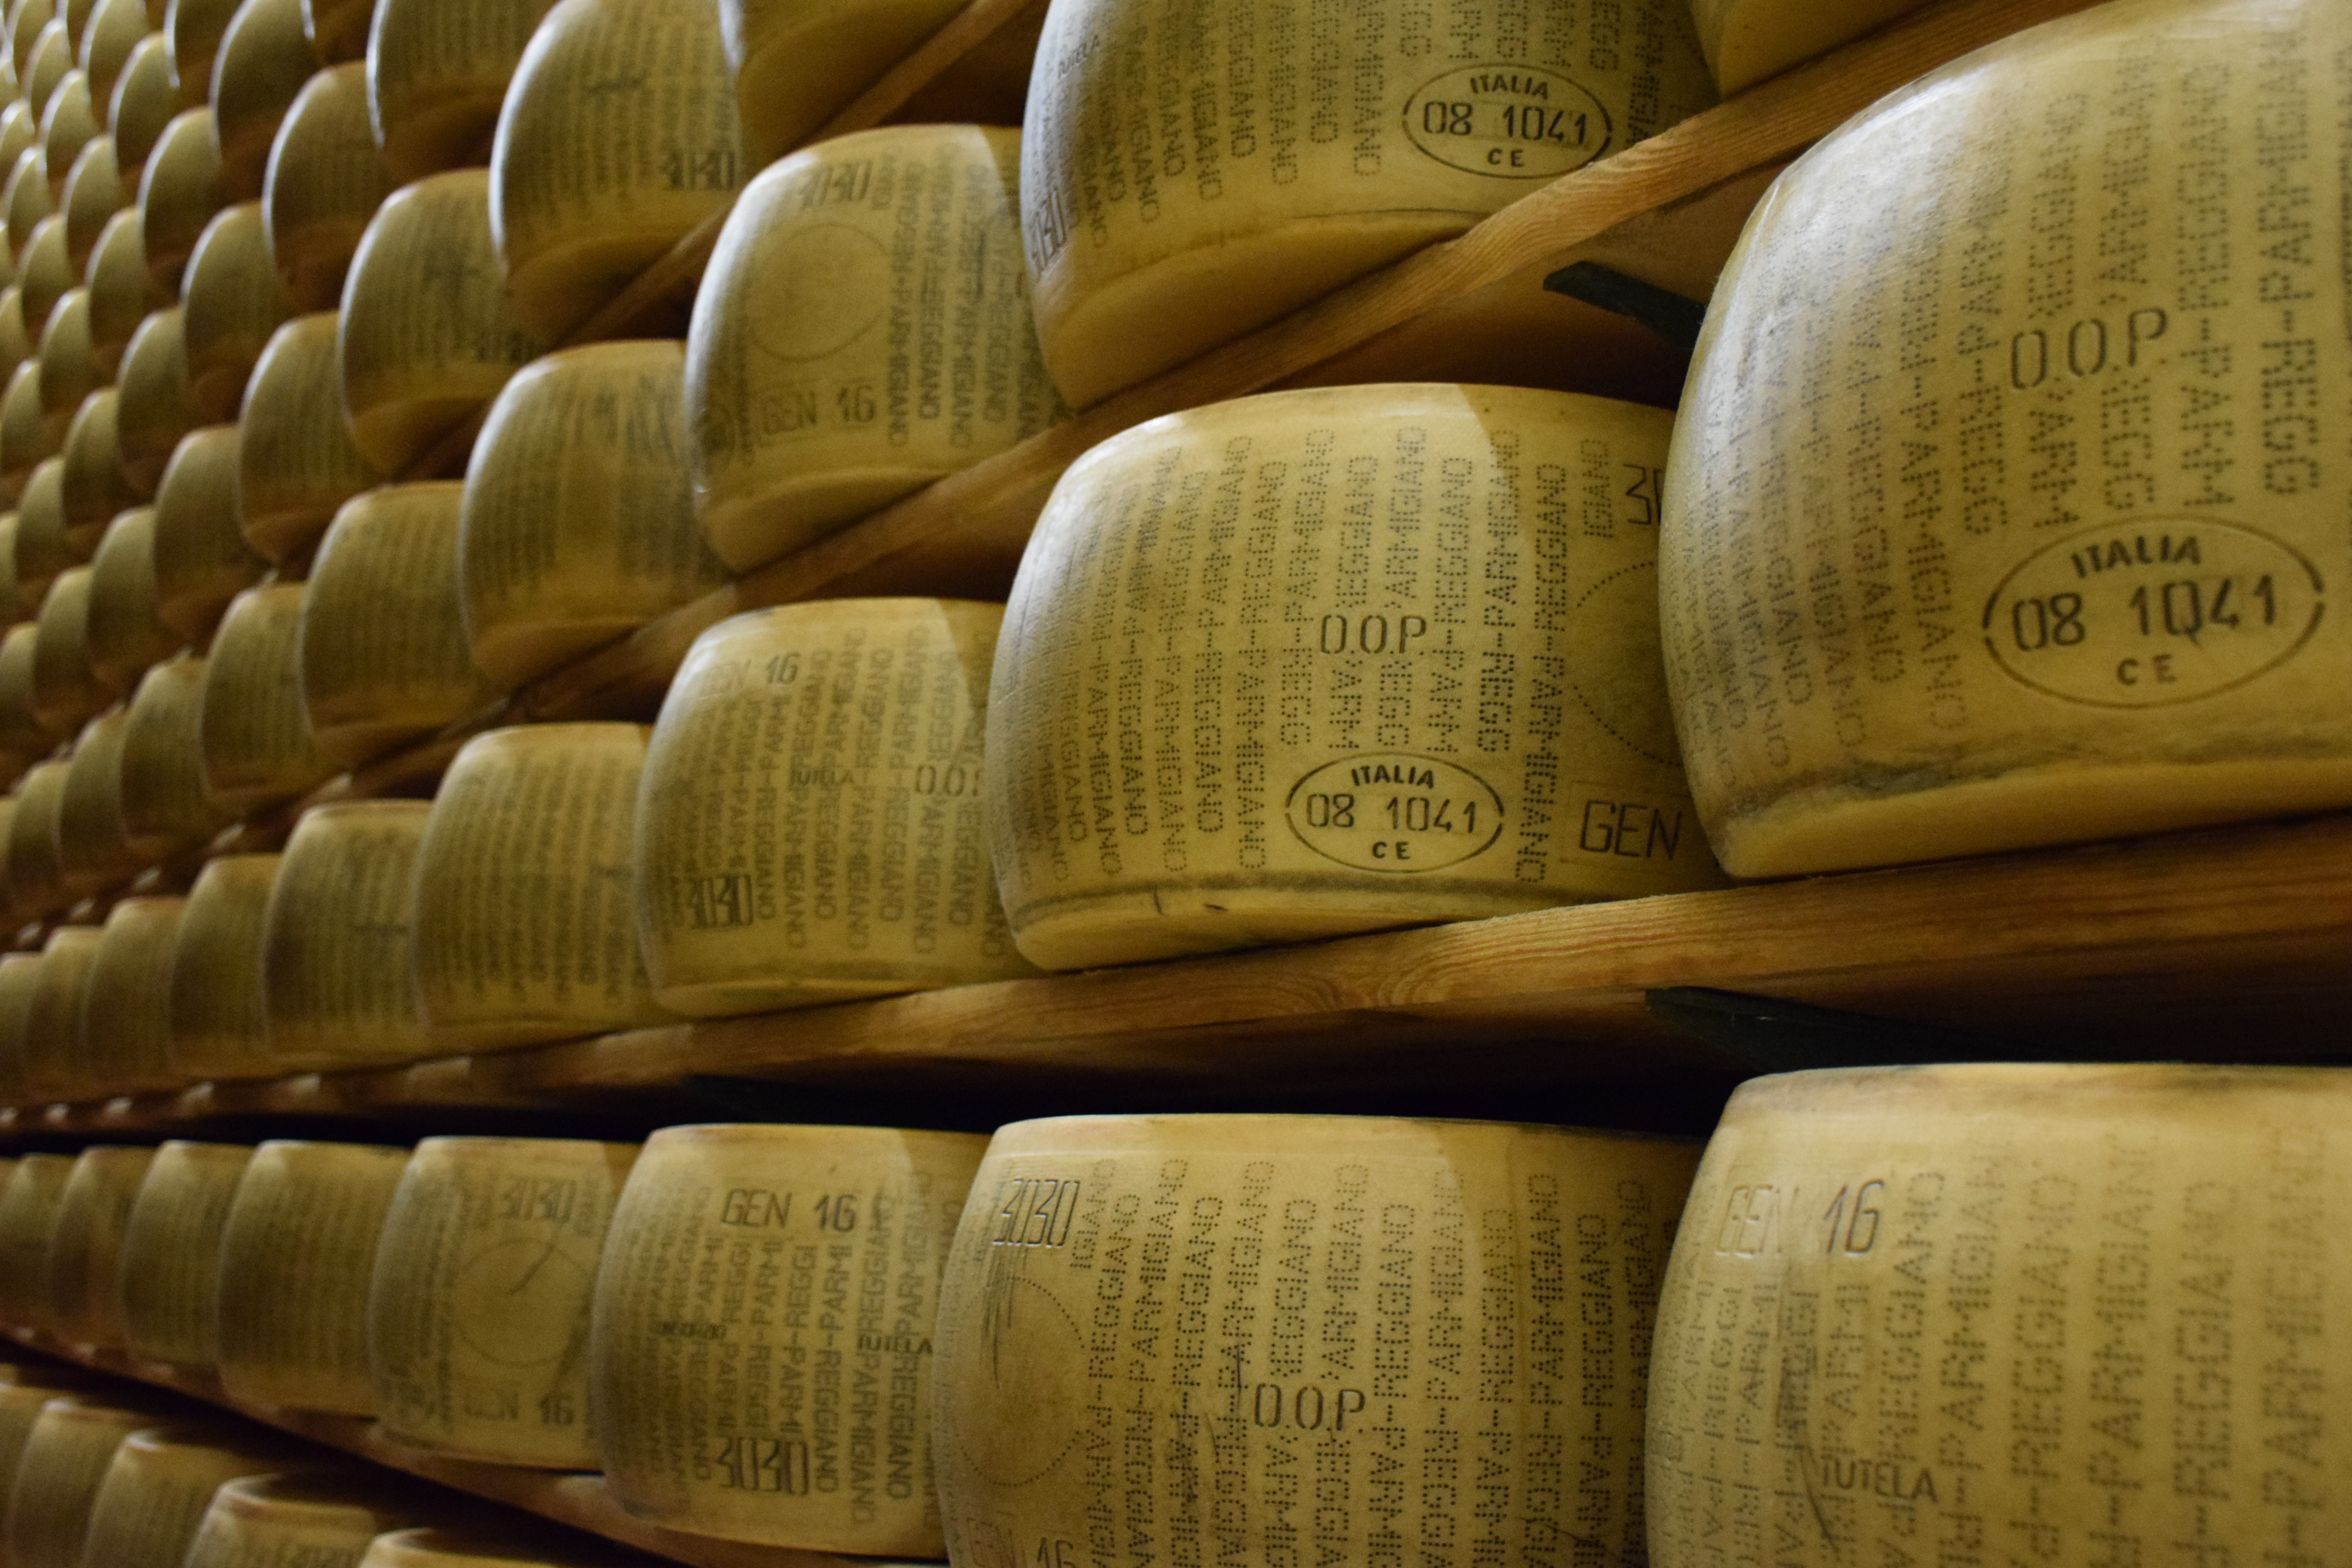
wood, chair, food, cooking, italy, furniture, gourmet, cuisine, cheese, carving, italian, dairy, parmesan, parmigiano reggiano, man made object